Sheldon tapestries

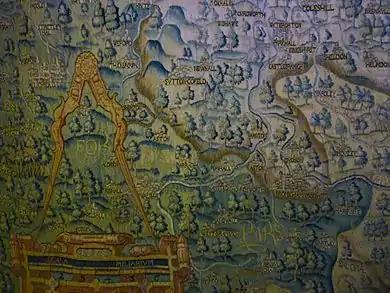
Detail of Sheldon tapestry of Warwickshire

Sheldon tapestries were produced at Britain's first large tapestry works in Barcheston, Warwickshire, England, established by the Sheldon family. A group of 121 tapestries dateable to the late 16th century were produced. Much the most famous are four tapestry maps illustrating the counties of Gloucestershire, Worcestershire, Oxfordshire and Warwickshire, with most other tapestries being small furnishing items, such as cushion covers. The tapestries are included in three major collections: the Victoria and Albert Museum, London; the Metropolitan Museum of Art, New York; and the Burrell Collection, Glasgow, Scotland (still uncatalogued). Pieces were first attributed in the 1920s to looms at Barcheston, Warwickshire by a Worcestershire antiquary, John Humphreys, without clear criteria; on a different, but still uncertain basis, others were so classified a few years later. No documentary evidence was then, or is now, associated with any tapestry, so no origin for any piece is definitely established.